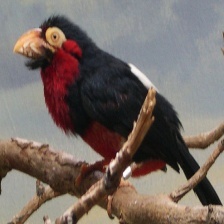
Species: BEARDED BARBET
Scientific name: LYBIUS DUBIUS